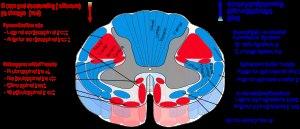
Le thalamus constitue un volumineux noyau ovoïde, d'origine diencéphalique, pair et symétrique de chaque côté du troisième ventricule.